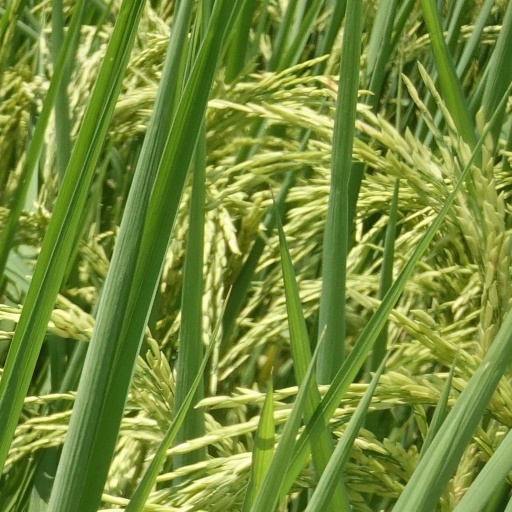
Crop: rice